Stargazing Live

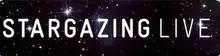

Stargazing Live is a British live television programme on astronomy that was broadcast yearly on BBC Two over three nights every winter from 2011 to 2017. The series was primarily presented by scientist Brian Cox and comedian and amateur astronomer Dara Ó Briain with support from TV presenter and biochemist Liz Bonnin and astronomer Mark Thompson. For the first six series, the show was broadcast from Jodrell Bank Observatory in Cheshire, and featured live links from scientific facilities in locations such as Hawaii, South Africa, and Norway. The seventh series in 2017 was broadcast from Siding Spring Observatory in Australia, and a special episode filmed at Kennedy Space Center was broadcast in July 2019 to celebrate the 50th anniversary of the Apollo 11 mission.